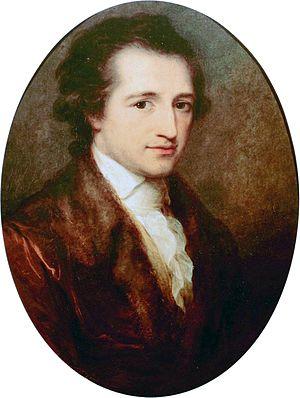
Cette page fournit une liste chronologique de peintures d'Angelica Kauffmann.
Karl Gustav Jung, né le 7 juin 1794 à Mannheim et mort le 12 juin 1864 à Bâle est un chirurgien et anatomiste suisse. Il est le grand-père paternel de son homonyme, le psychiatre Carl Gustav Jung, fondateur de la psychologie analytique.